Kshitij Thakur

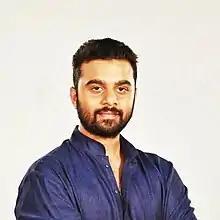

Kshitij Thakur is an Indian politician, who served as a Member of Legislative Assembly from Bahujan Vikas Aghadi (BVA) representing Nalasopara constituency in the Maharashtra State Assembly, from 2009-2024..